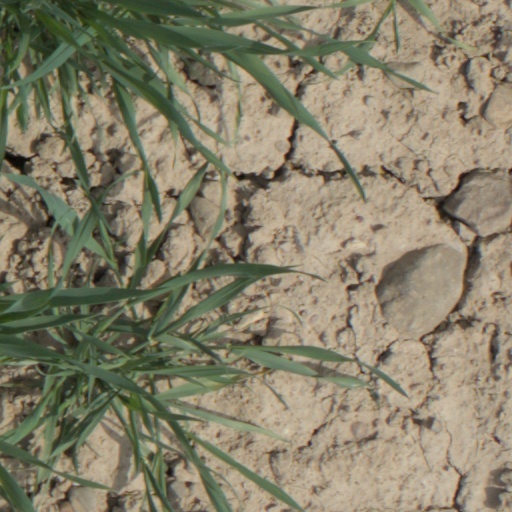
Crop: wheat